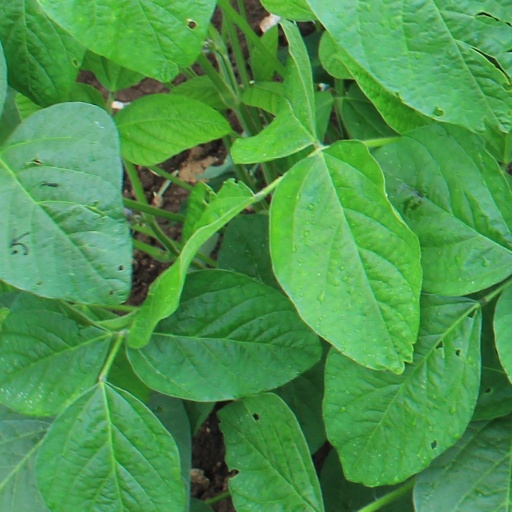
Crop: soybean